Dewsbury Bus Museum

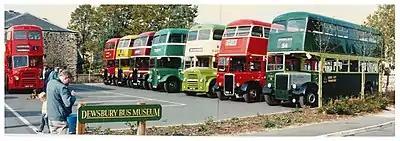
A scene from the first anniversary Open Day at the Dewsbury Bus Museum in 1990

The museum holds a number of Open Days and other events throughout the year, and these are well attended, with many visiting vehicles.